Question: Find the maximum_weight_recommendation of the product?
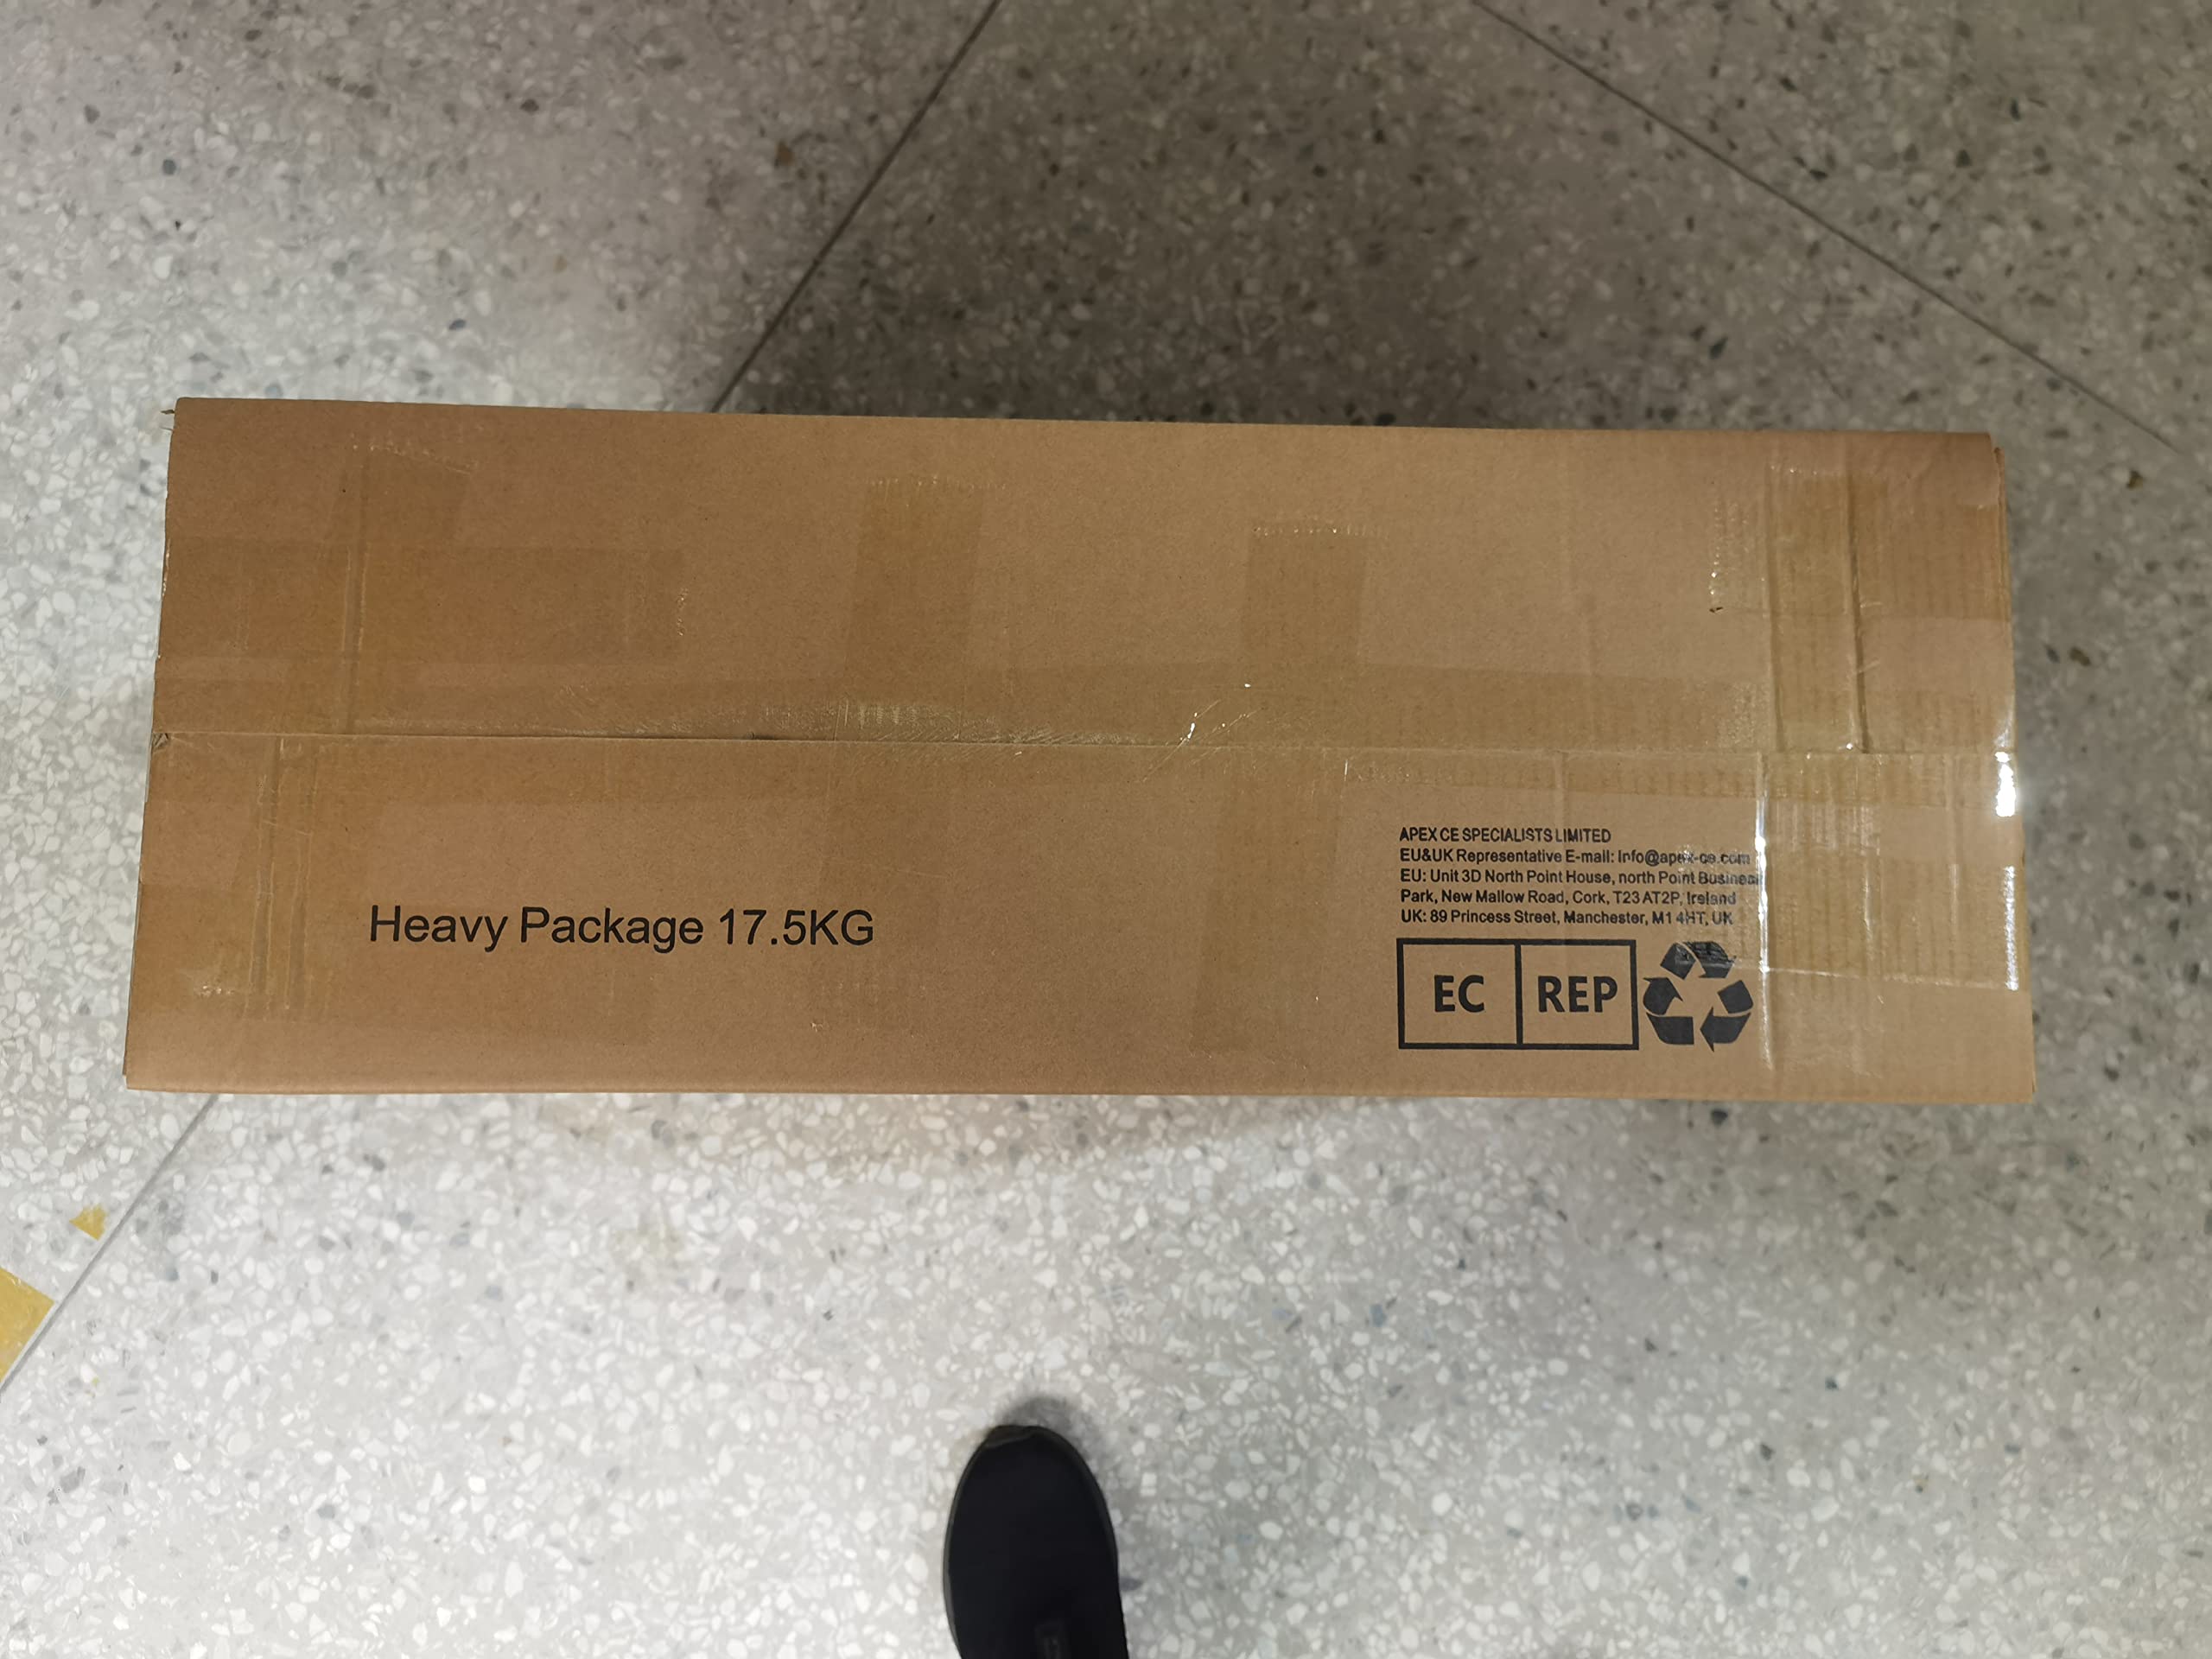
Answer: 17.5 kilogram